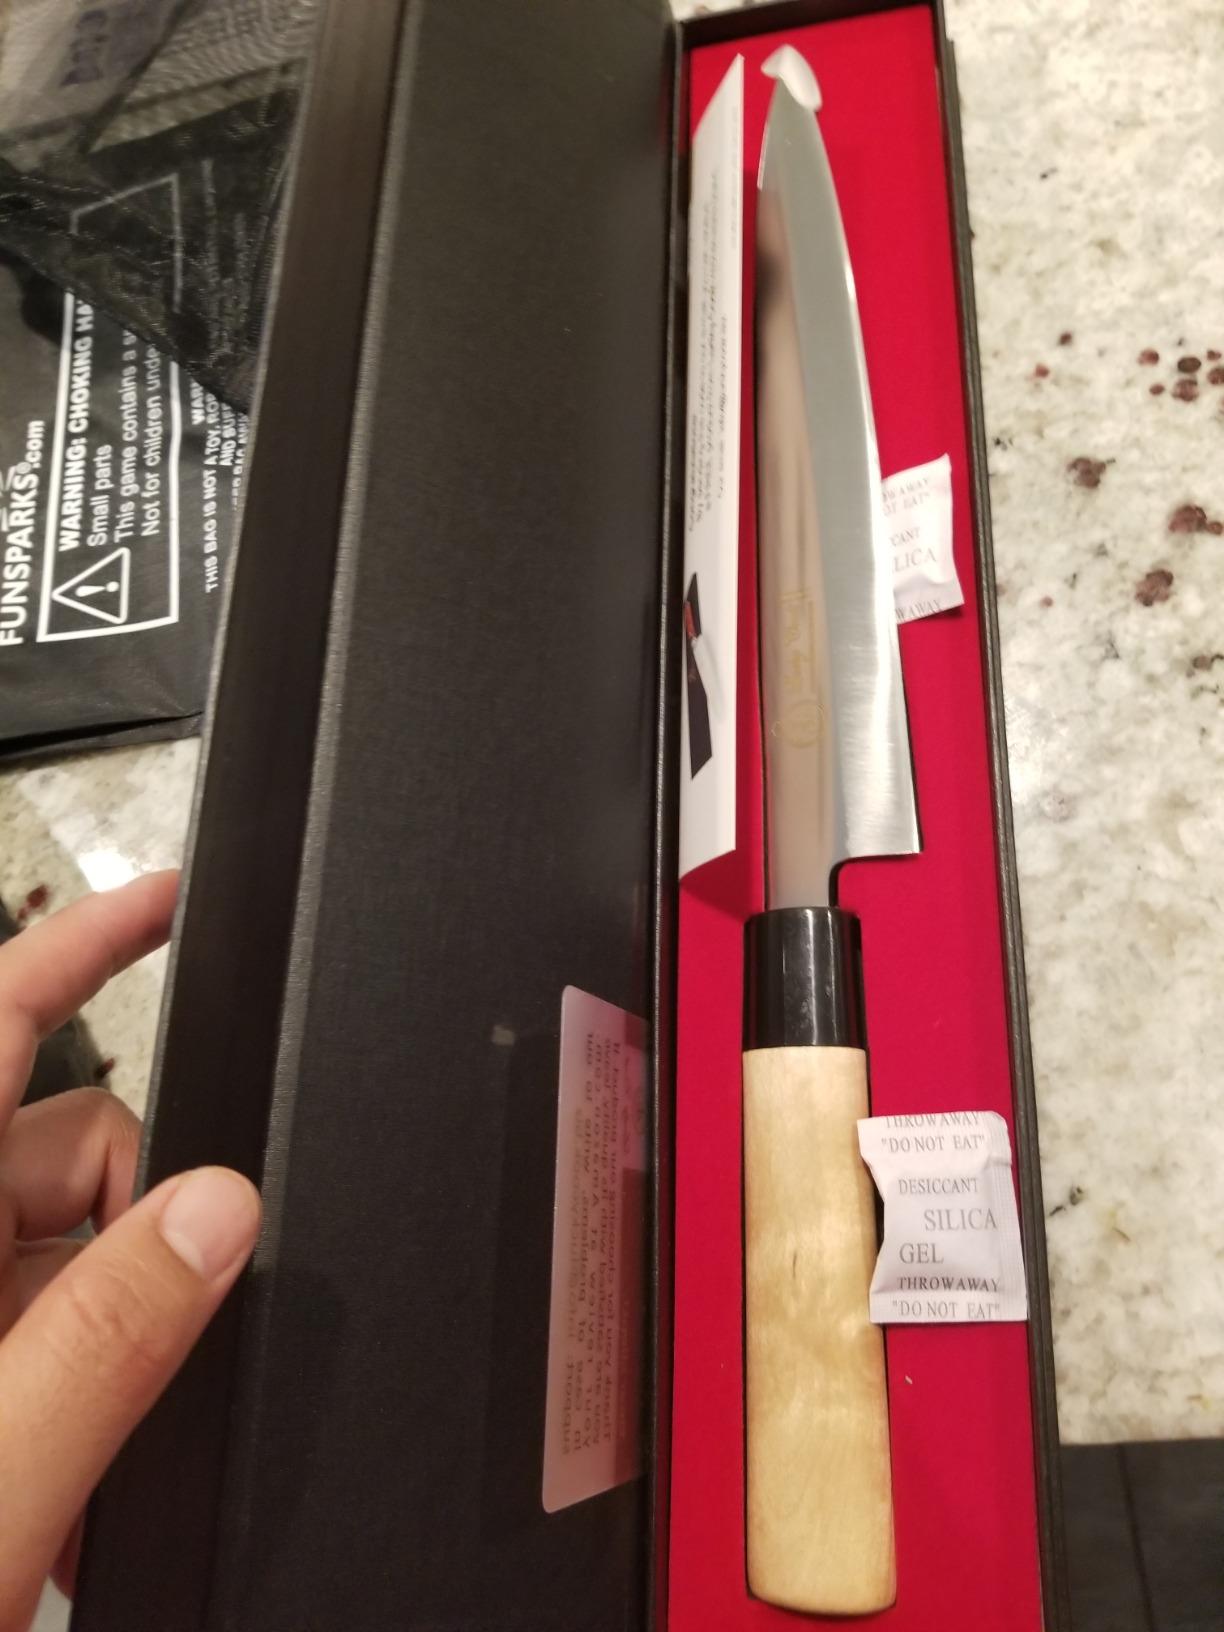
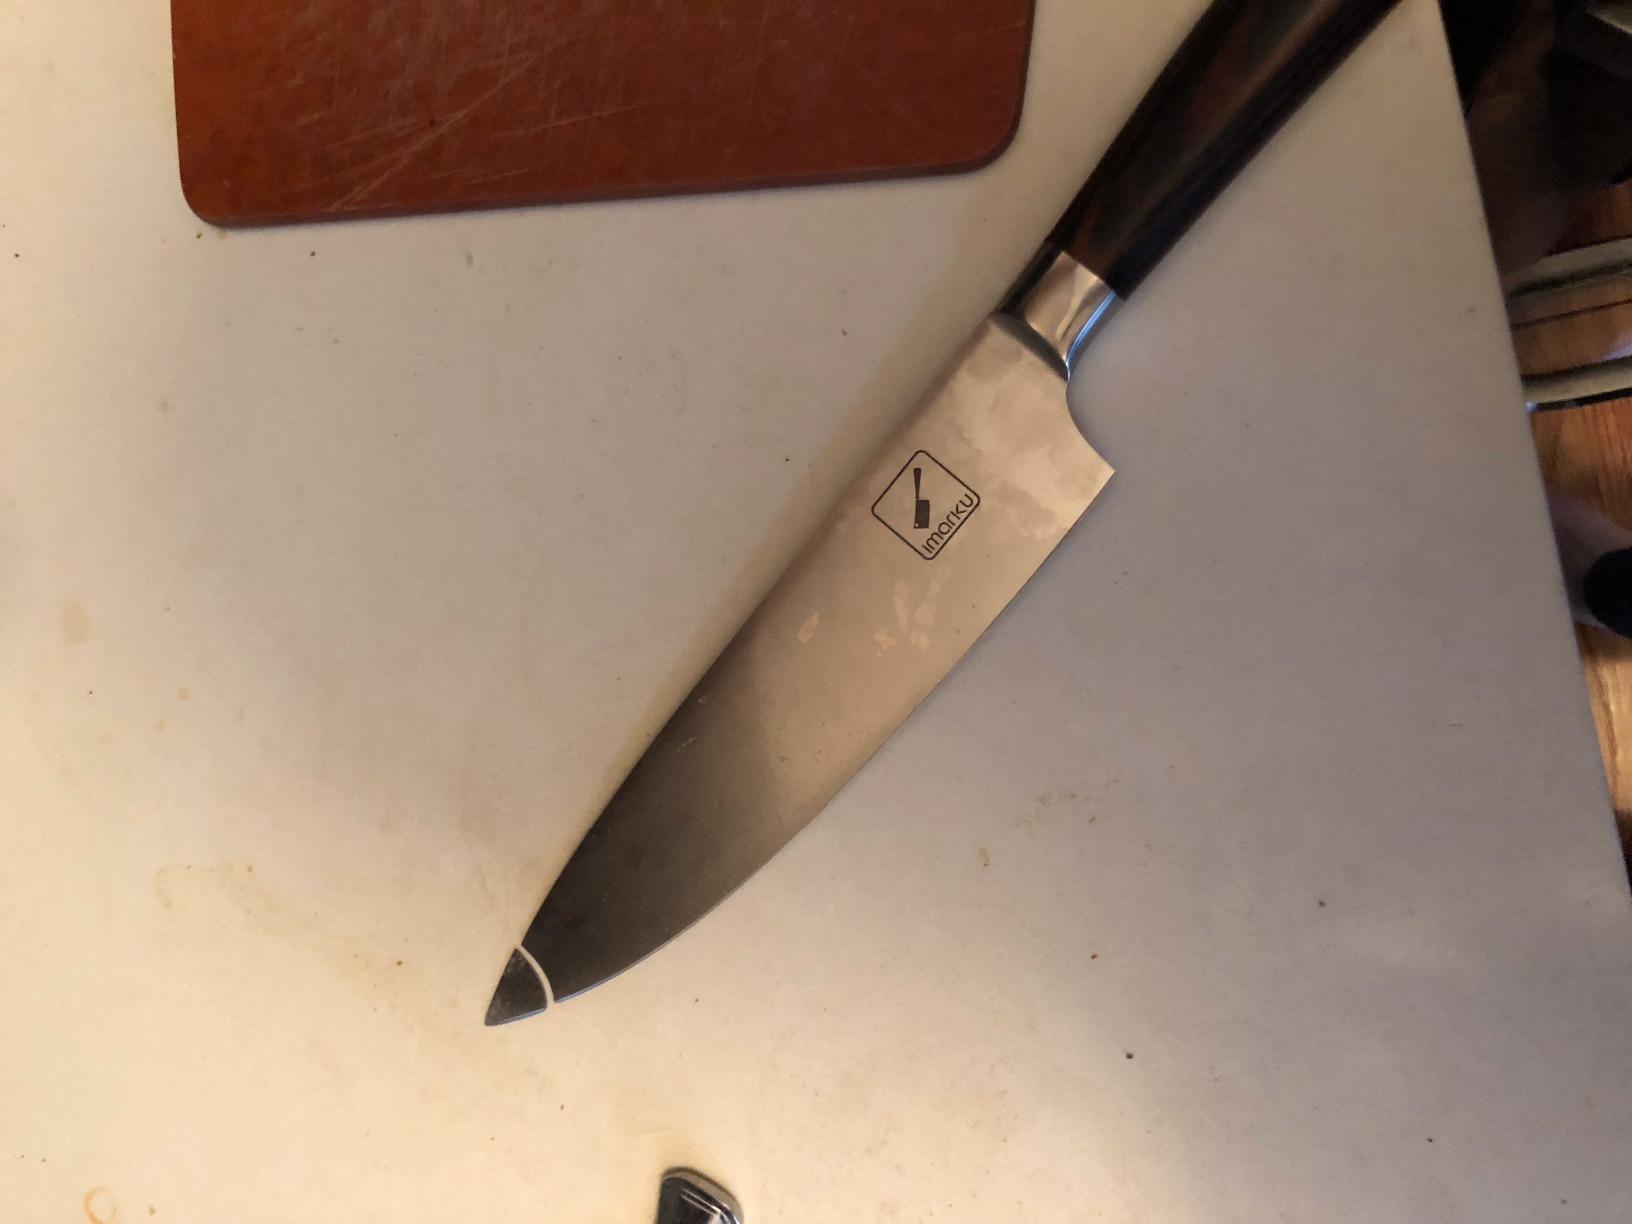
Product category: items_knife
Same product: no